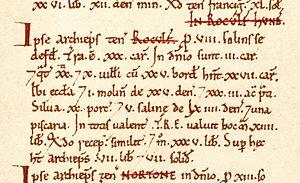
L’architecture saxonne désigne une période de l’Histoire de l'architecture en Angleterre, et dans une partie du Pays de Galles : celle qui s'étend de la seconde moitié du Vᵉ siècle à la Conquête normande.